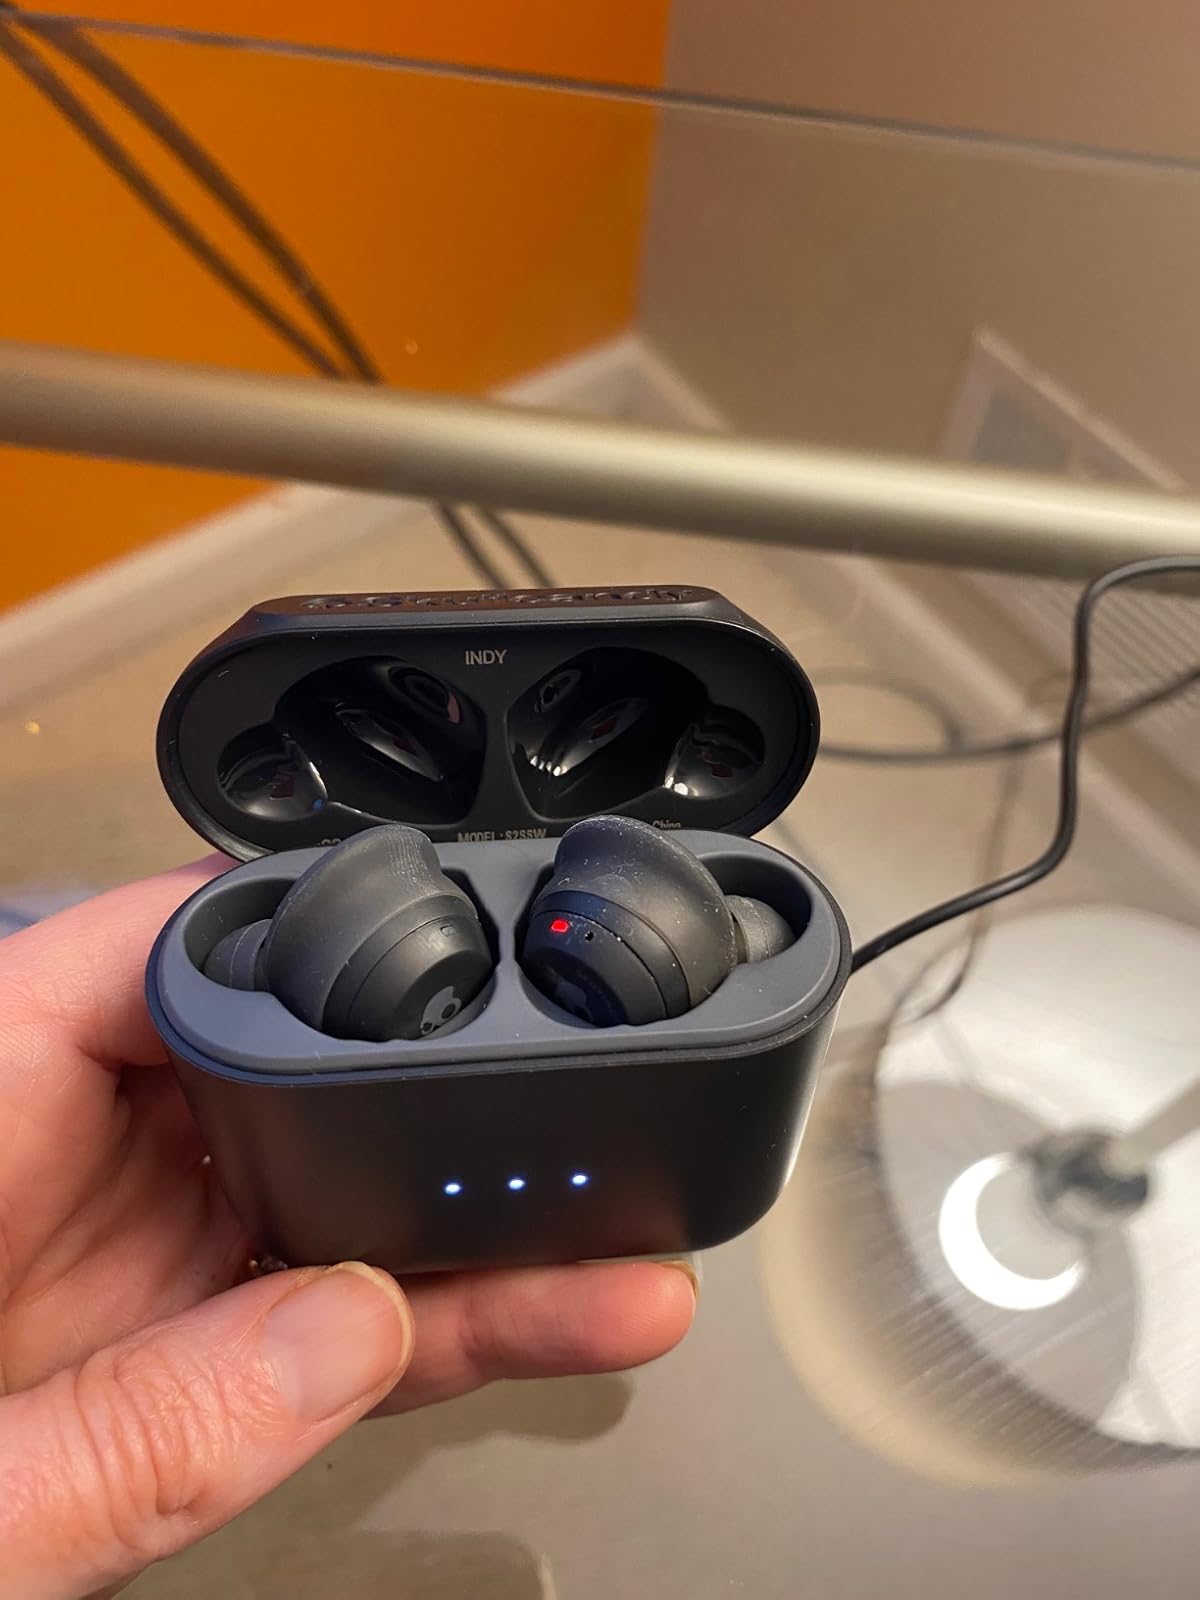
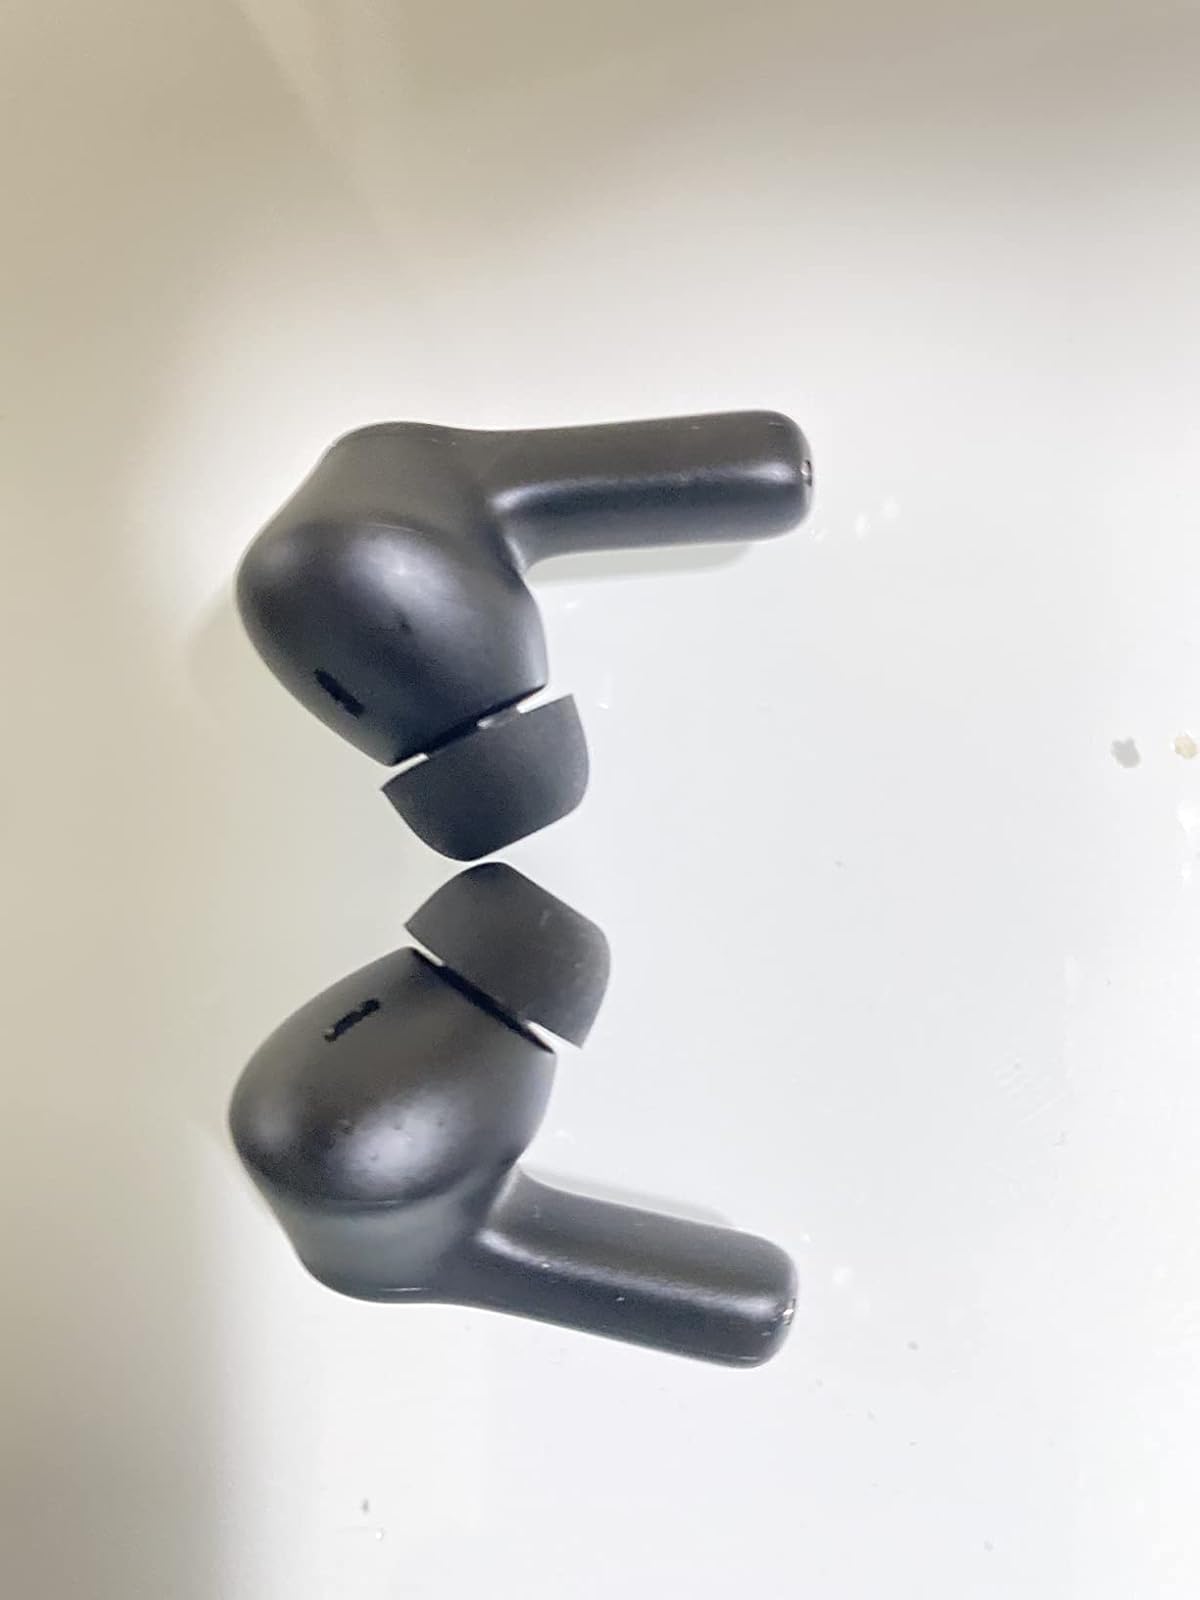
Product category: earbuds
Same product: no